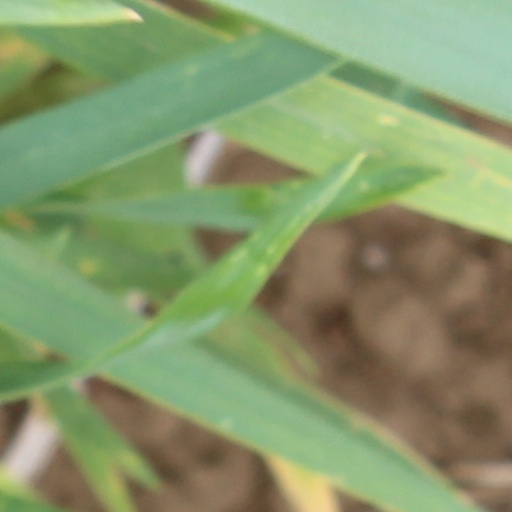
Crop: wheat